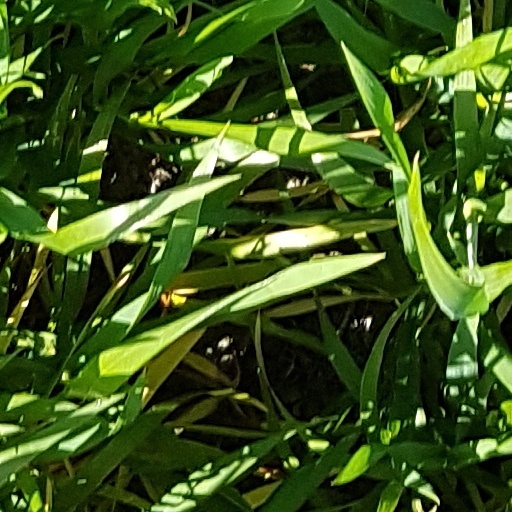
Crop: wheat